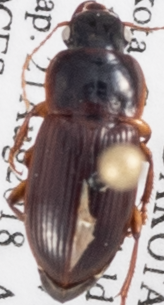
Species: Harpalus somnulentus
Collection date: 2018-08-21
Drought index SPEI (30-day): -0.36
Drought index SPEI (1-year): -0.492
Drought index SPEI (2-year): -0.54